Describe the emotion expressed in this image:  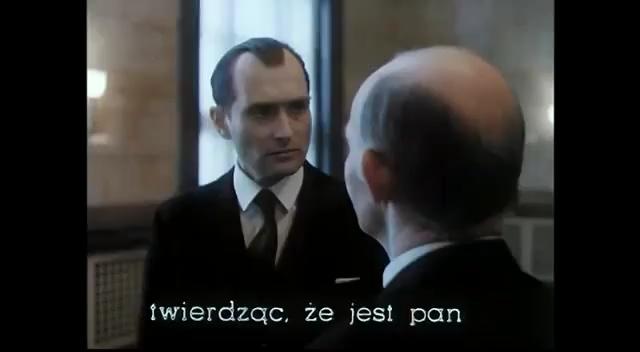
This person displays Pain, valence and arousal with low intensity.